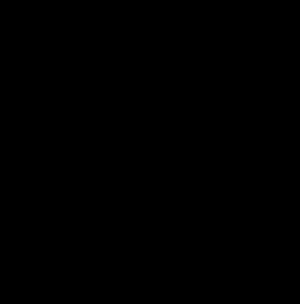
Transskription (biologi) / Transkription i eukaryoter / Elongering
RNA-kædens 3'-ende. Nye nukleotider vil blive påsat på 3'-OH-gruppen nederst til venstre. P-atomet i midten til venstre forbinder de to nukleotider via det øverste nukleotids 3'-OH-gruppe og det nederste nukleotids 5'-OH-gruppe
Transskription er indenfor molekylærbiologi dannelsen af et polynukleotid, i næsten alle tilfælde RNA, ud fra et komplementært polynukleotid, der indgår i en organismes arvemasse og næsten altid består af DNA. Transkription finder sted i alle levende celler, og mange typer virus anvender også ofte en form for transkription når de inficerer en celle. I eukaryote organismer, såsom alle dyr og planter, foregår transkription i cellekernen, mens det i prokaryoter, såsom bakterier, foregår i cellens cytoplasma. Transkriptionen kan anses for dannelsen af en RNA-arbejdskopi ud fra DNA, hvorefter RNA'et kan bruges til at danne proteiner ud fra; men transkriptionen har dog også andre roller.